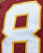
Number: 8